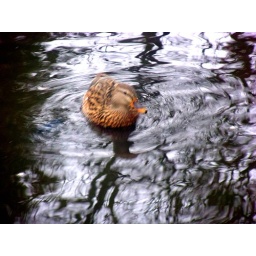
duck in water